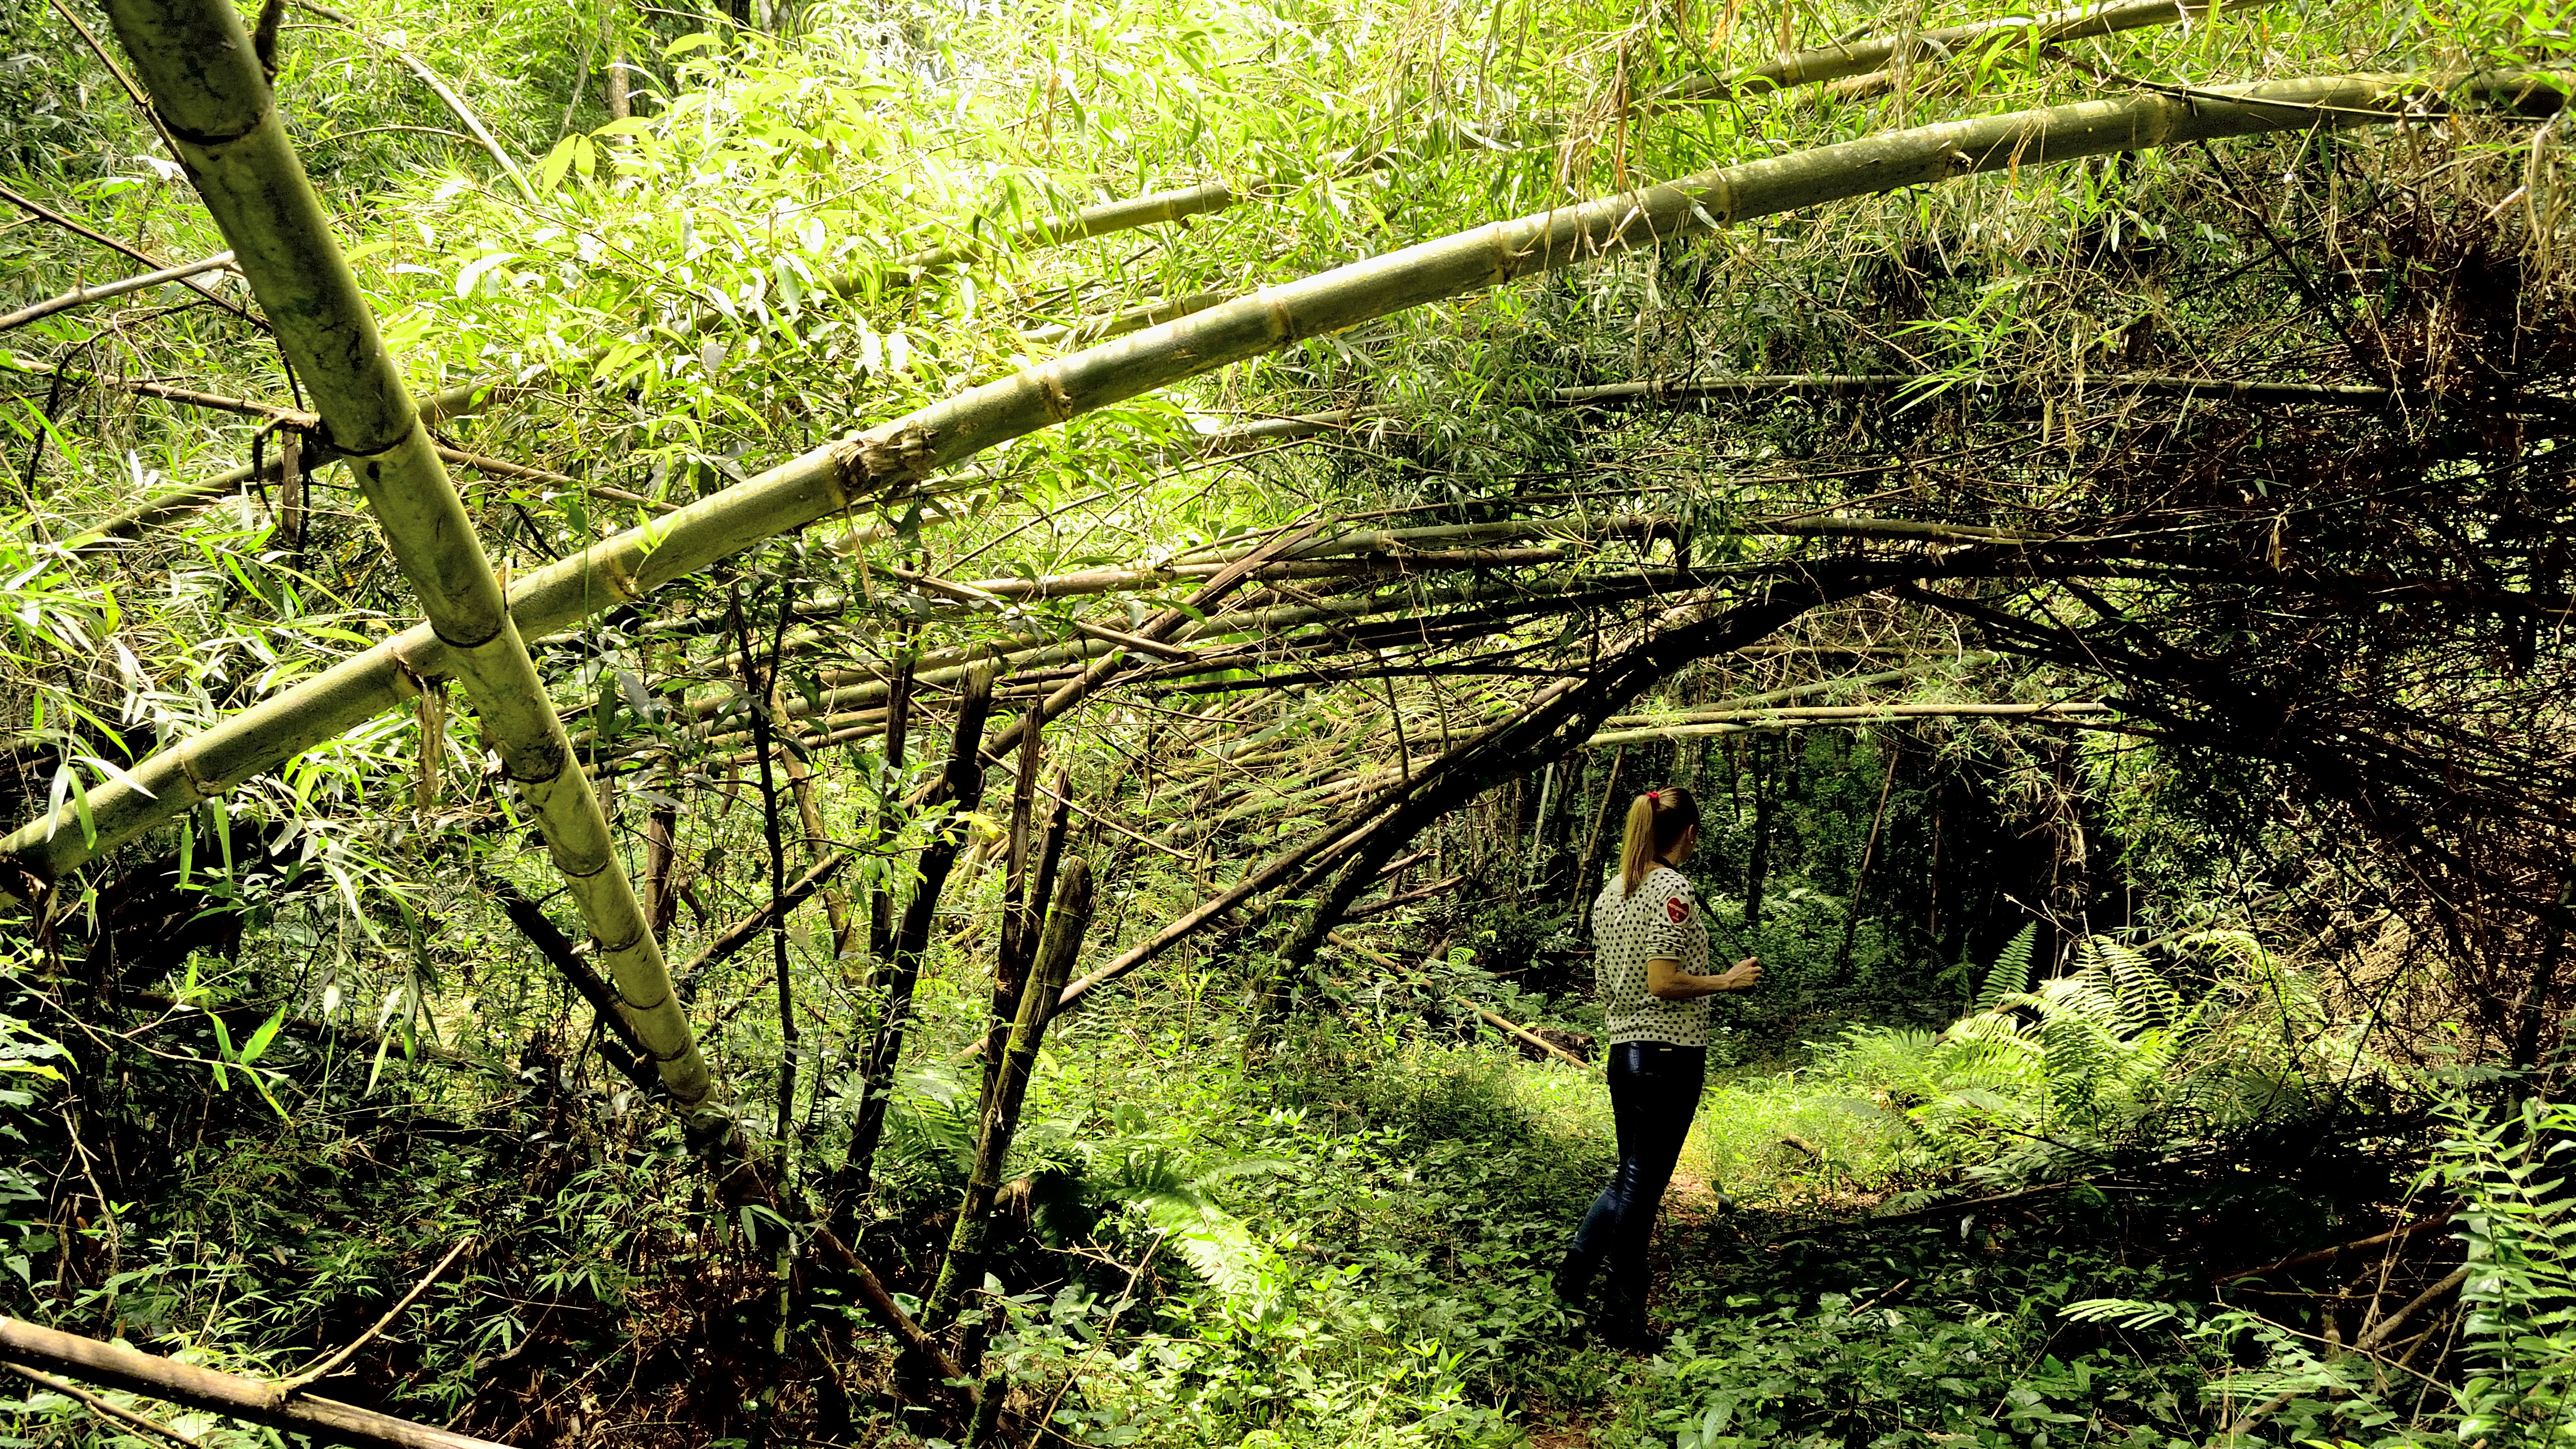
tree, nature, forest, branch, sunlight, leaf, flower, stream, green, jungle, botany, flora, vegetation, rainforest, deciduous, wetland, turismo, verde, woodland, misiones, selva, mem2015caraguatay, mem2015, agroturismo, caraguatay, habitat, ecosystem, rural area, old growth forest, natural environment, geographical feature, woody plant